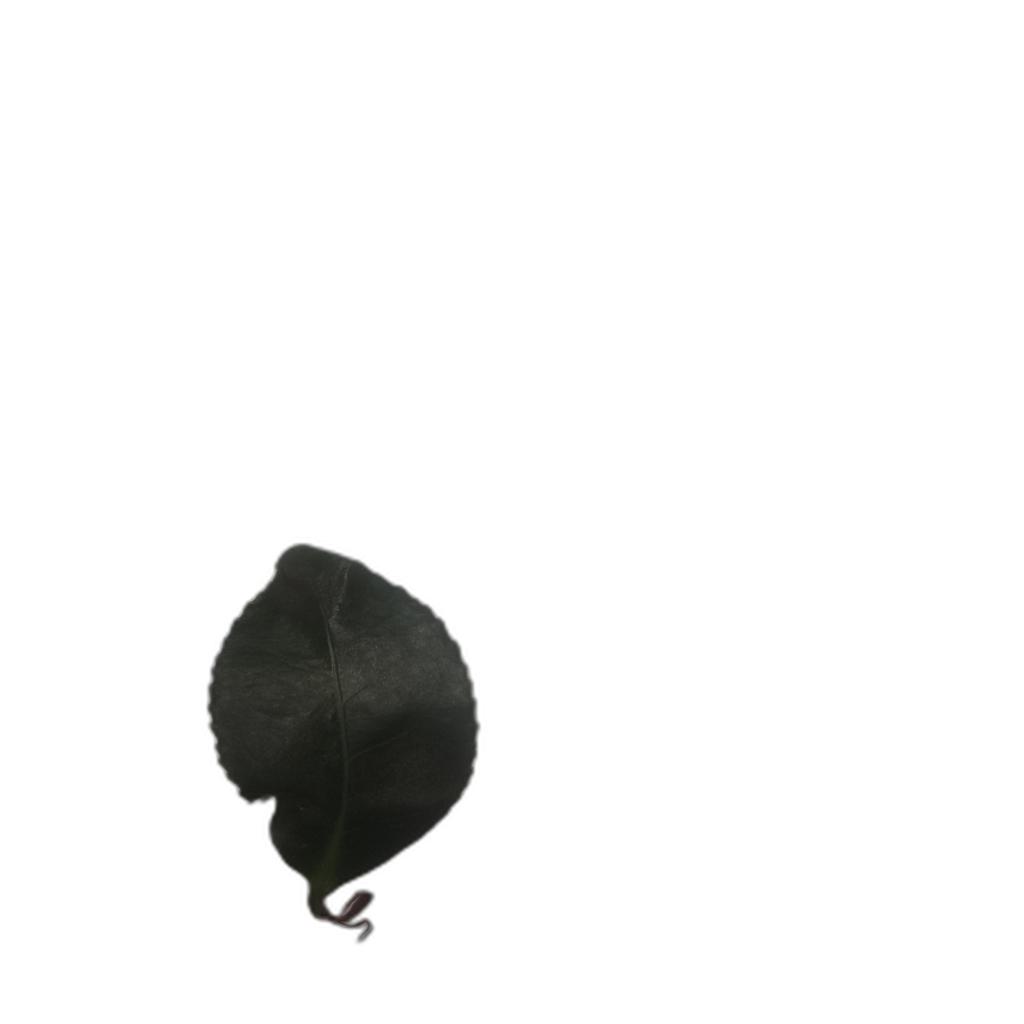
Label: Healthy